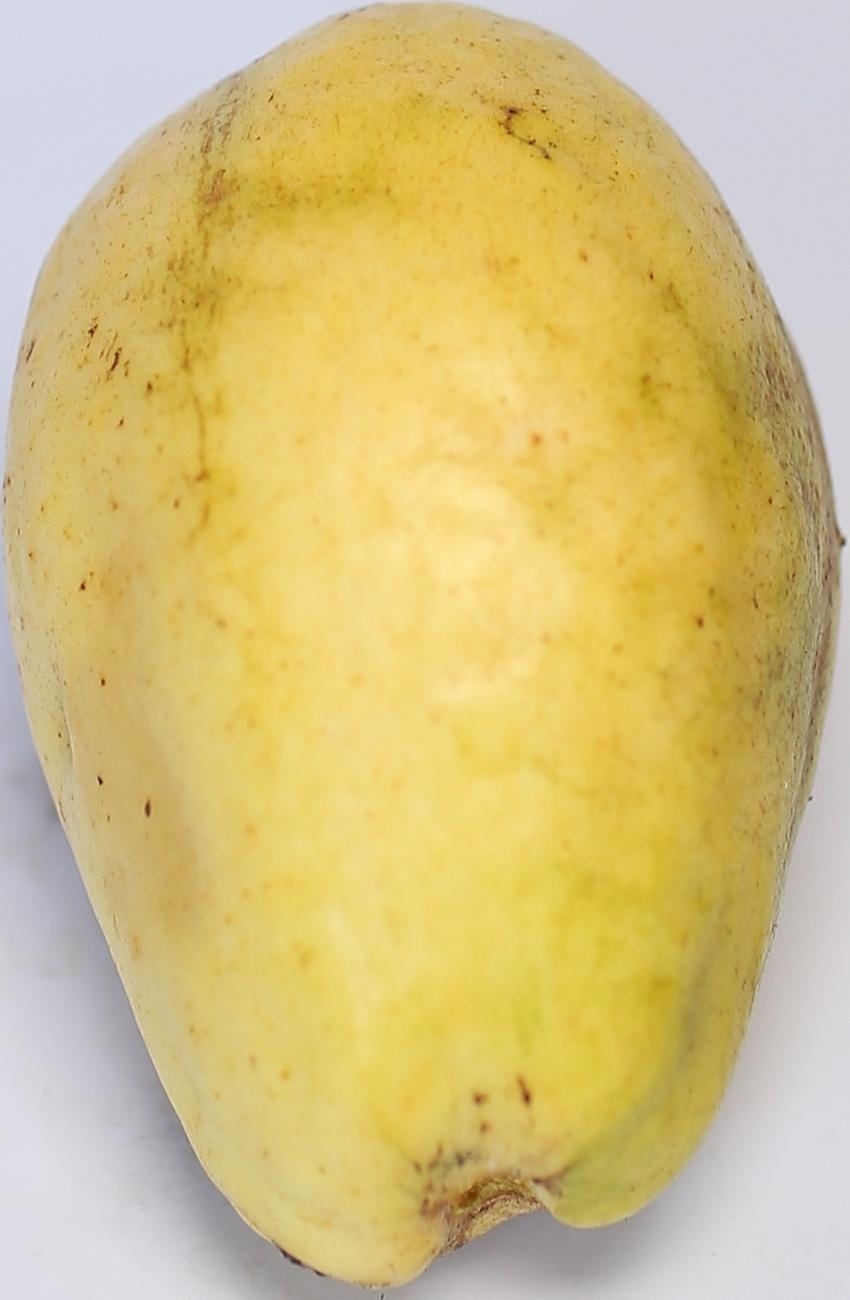
Maturity: ripe
Variety: thadhrami